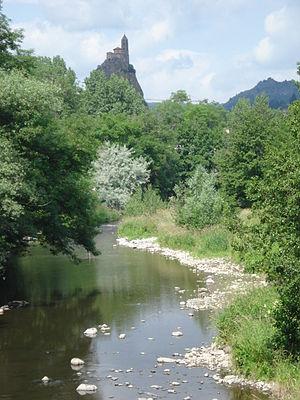
La Borne est une rivière française qui coule dans la Haute-Loire. Elle est un affluent de la Loire en rive gauche, et rejoint ce cours d'eau à Chadrac, un peu en aval du Puy.